Hijron Ka Khanqah

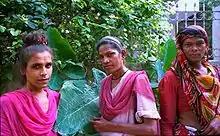
Hijras of Delhi

Hijra generally describes the self-organised spiritual and social community (from either the Hindu or Muslim religious traditions) of transgender women in North India, while in a historical sense it can also denote eunuchs in the Western sense of the word (as males who have been castrated and who serve as members of a royal or noble court). Both eunuchs and hijra are described in South Asian history and literature. The ancient Hindu epic Mahabharata literature features a eunuch (castrated servant) named as Shikhandi, while the treasurer during the reign of Allauddin Khalji in the early 14th century CE is said to have been a eunuch, and the Mughal Emperor Aurengzeb is said to have engaged a eunuch to harass his father, Shahjahan, while the latter was being held in captivity. Meanwhile, the Hijra (transgender) community is associated with the imperial court of the Mughal Empire.